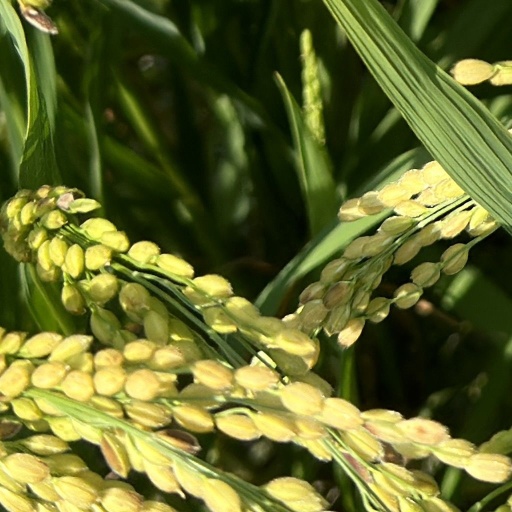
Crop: rice